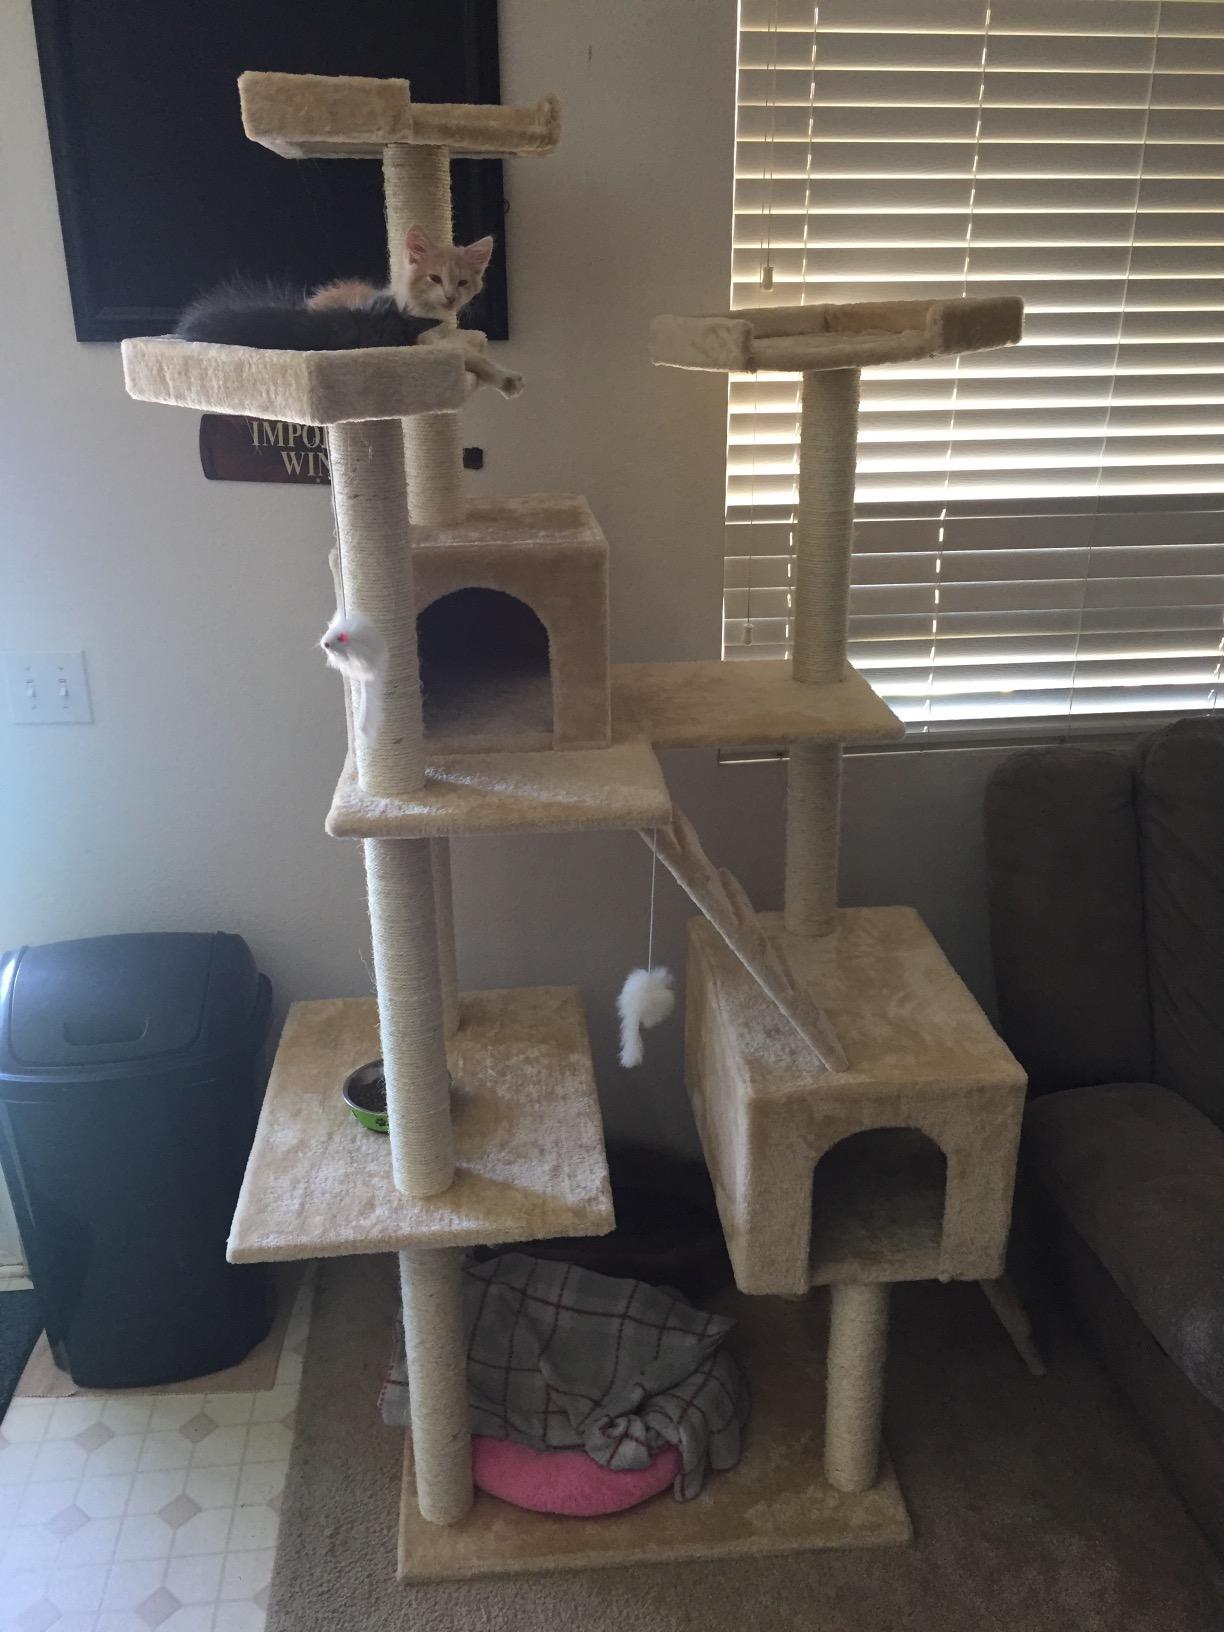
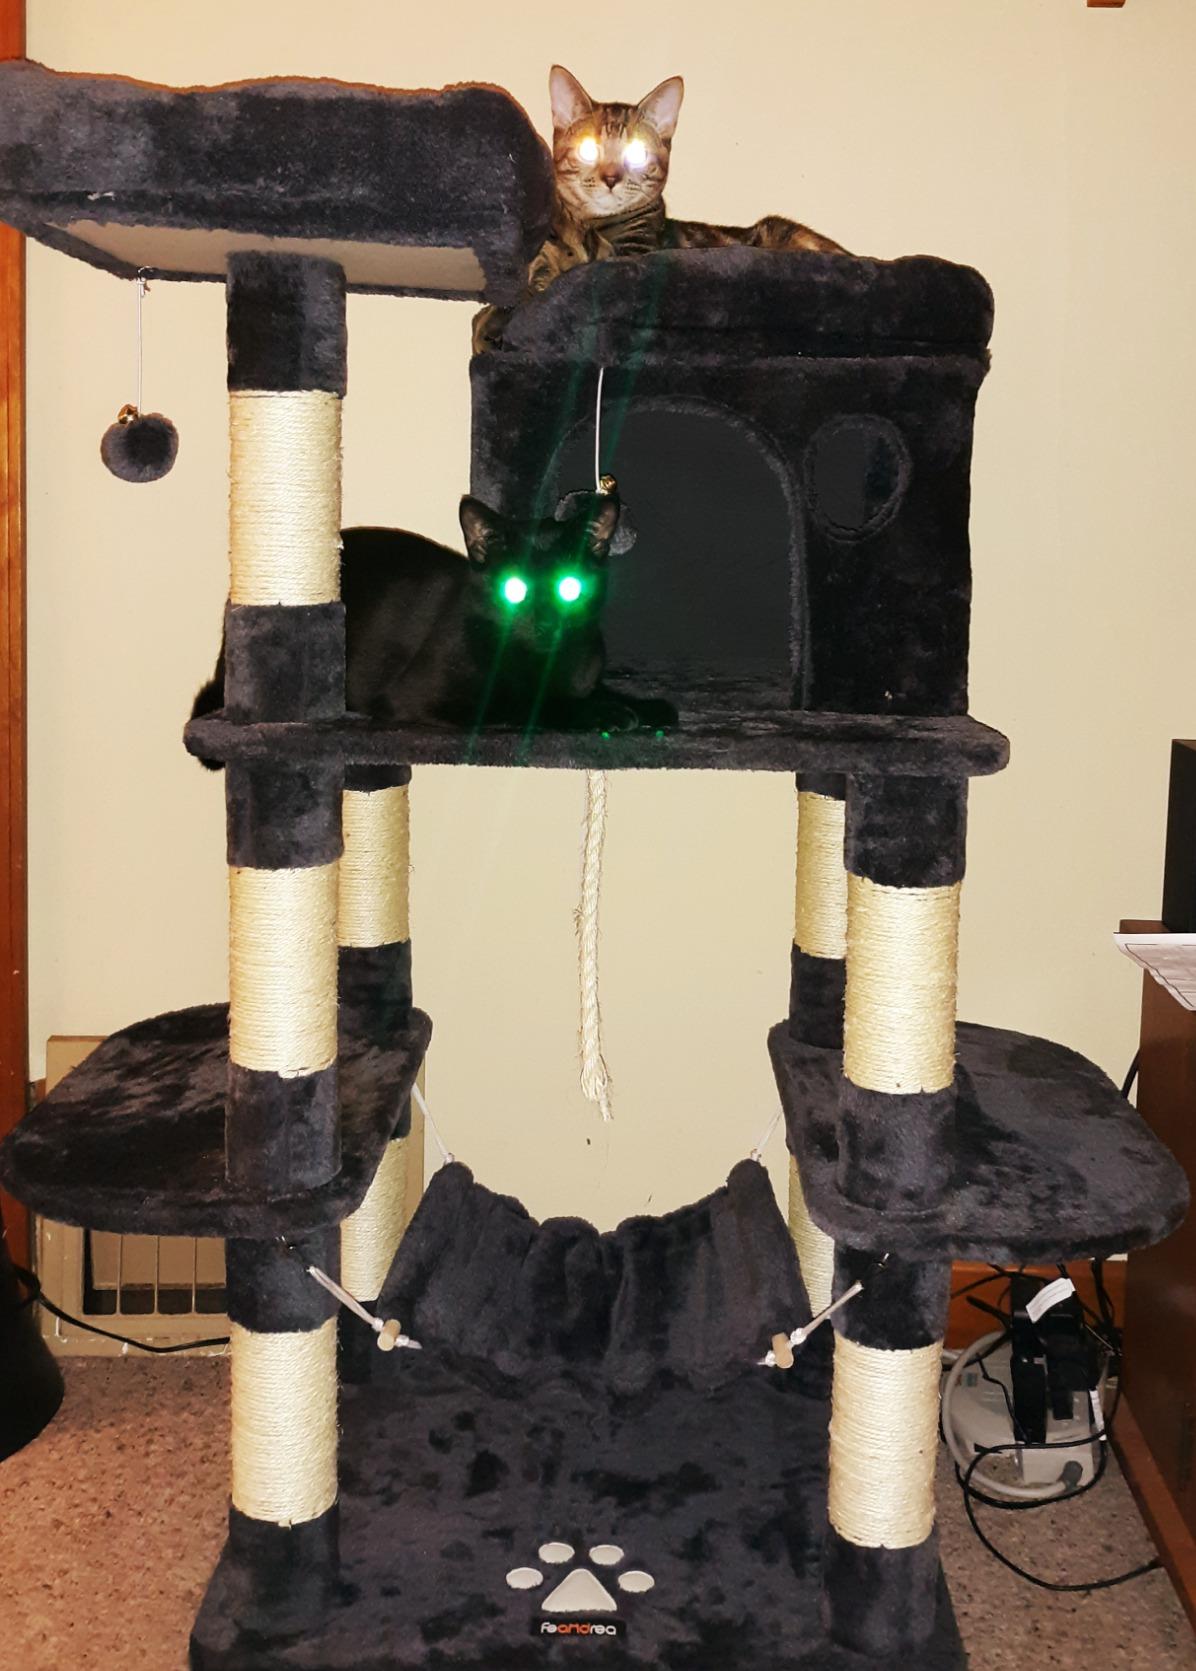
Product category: items_cat tree
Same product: no